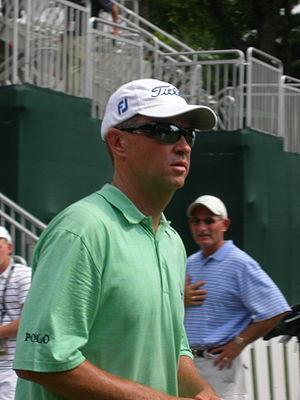
La 39ᵉ édition de la Ryder Cup se dispute du 28 septembre au 30 septembre 2012 sur le golf du Medinah Country Club de Medinah, Illinois aux États-Unis.